Ian Wachtmeister

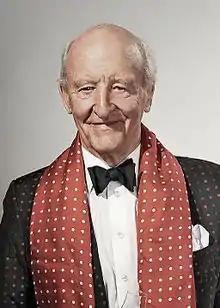

Count Ian Melcher Shering Wachtmeister af Johannishus (24 December 1932 – 11 November 2017) was a Swedish industrialist and politician. He was a member of the Swedish Riksdag from 1991 to 1994. He was the son of Count Ted Wachtmeister and Adrienne, "née" De Geer.